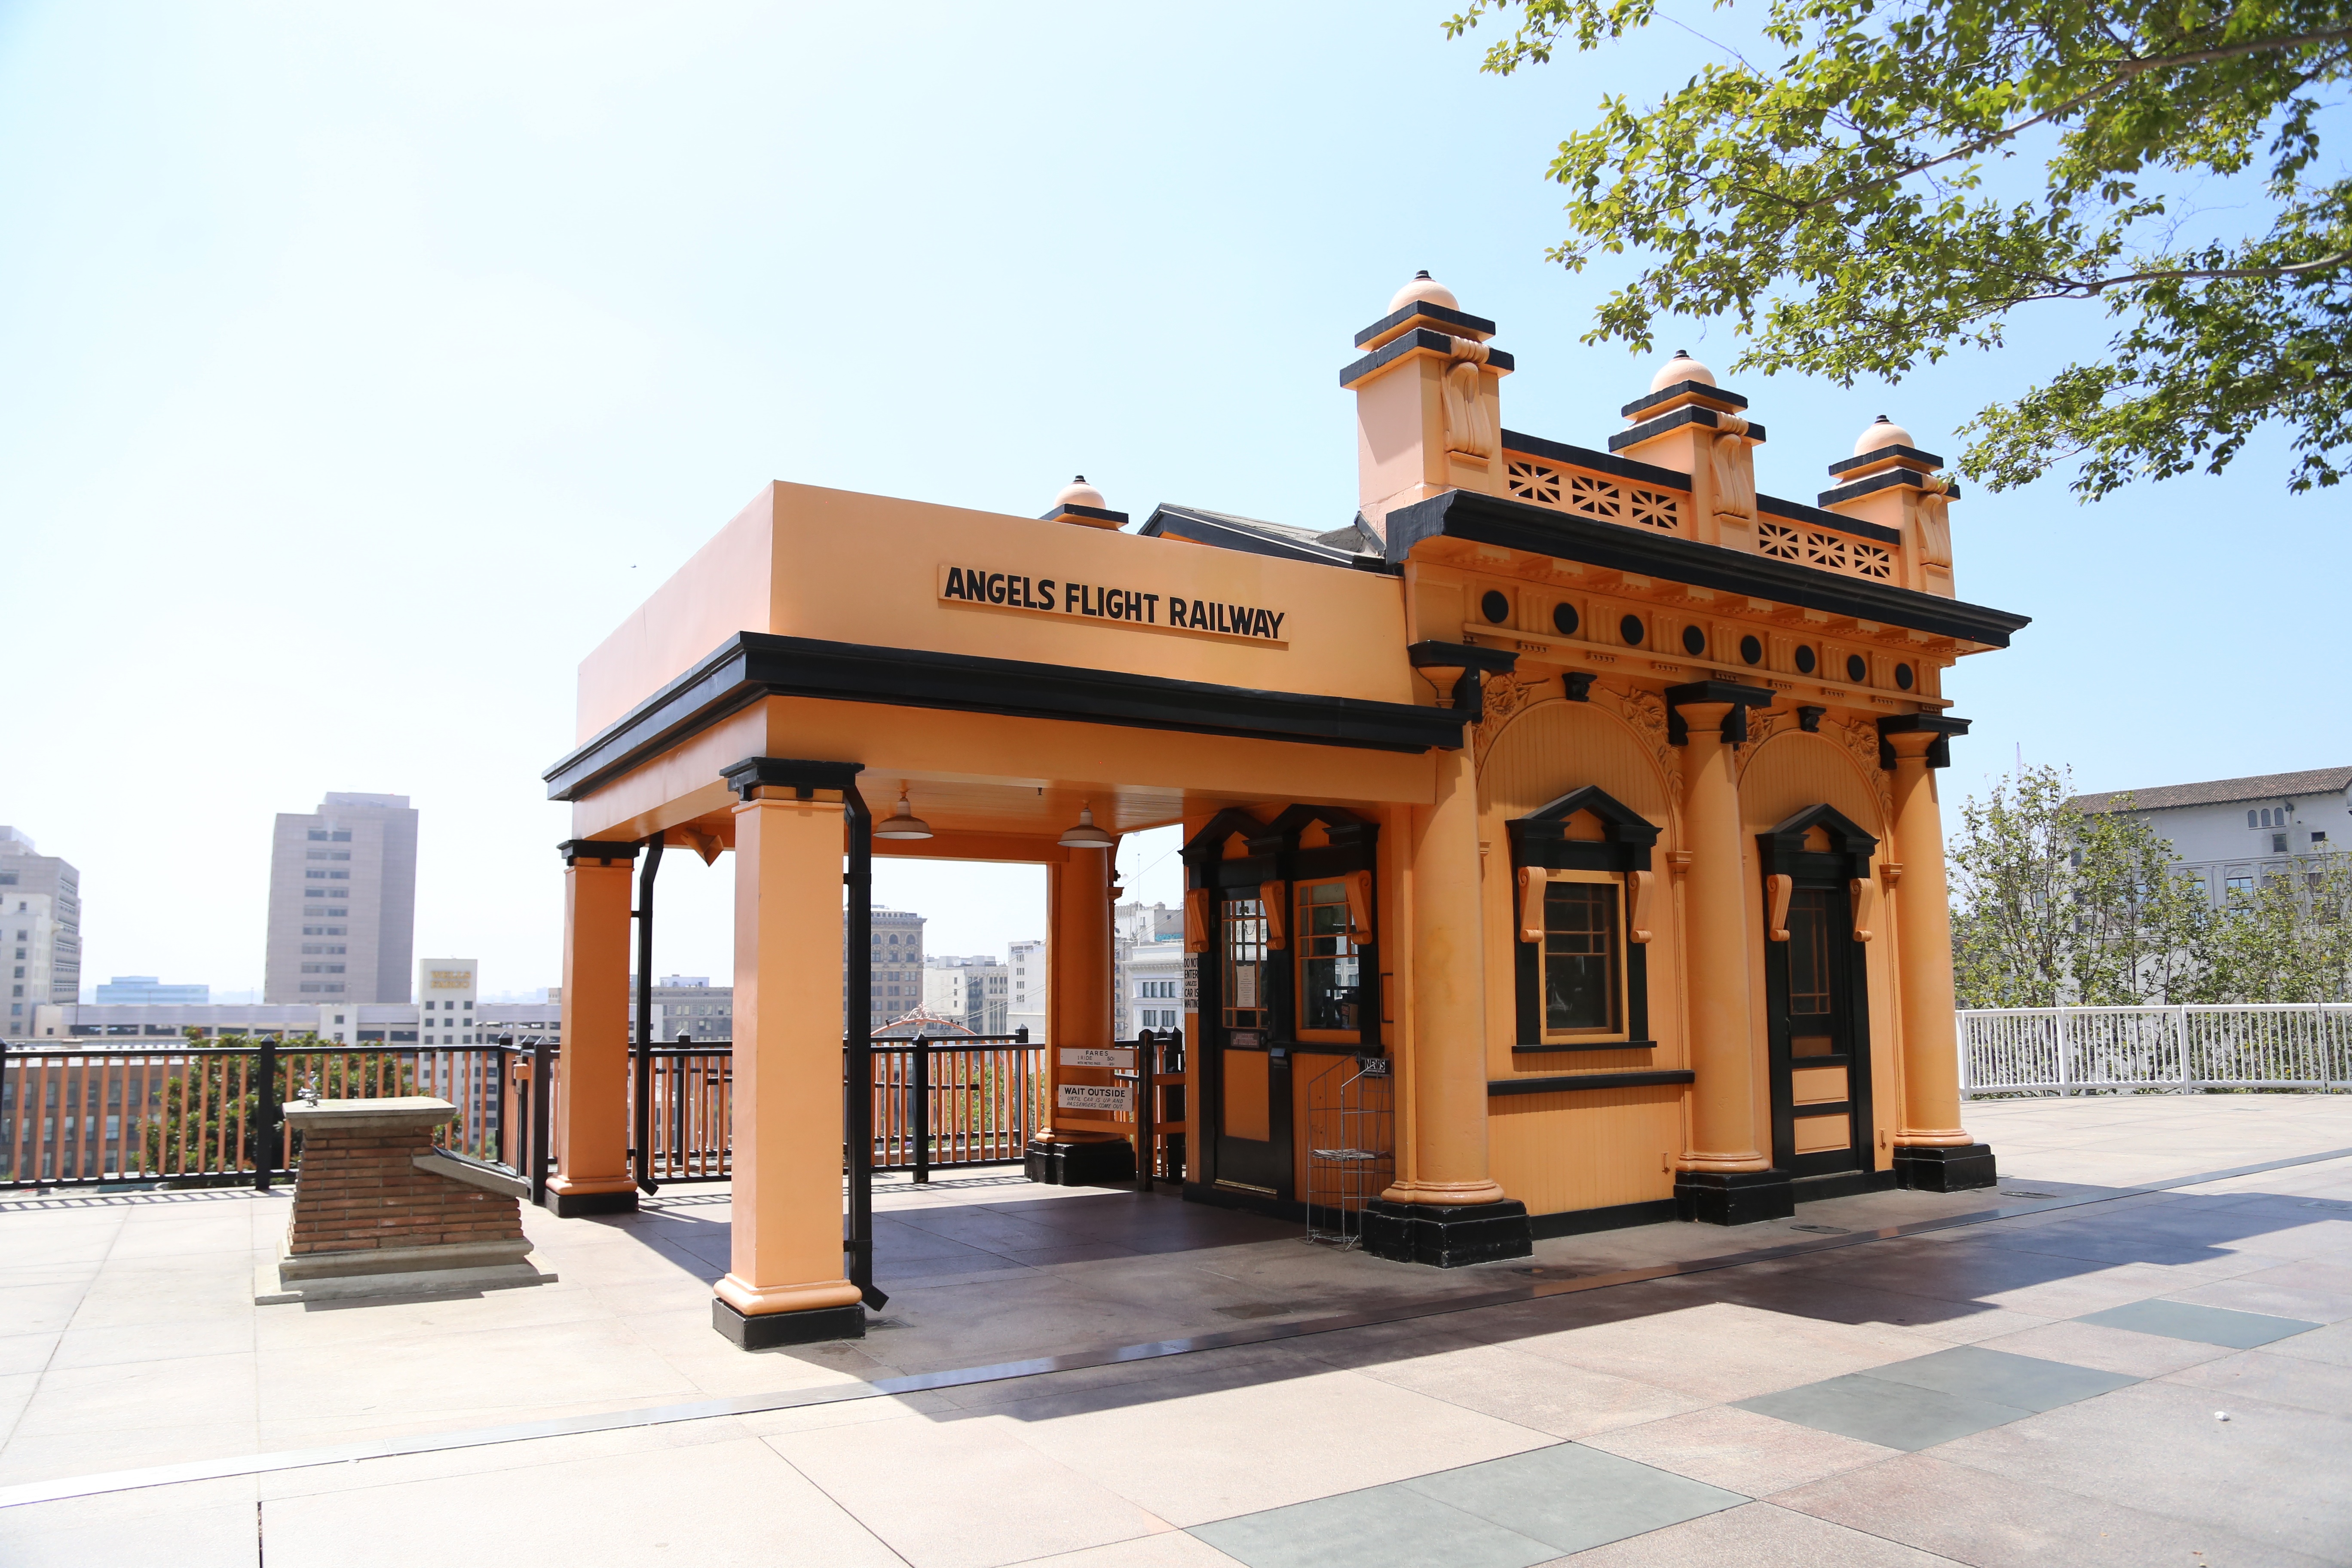
architecture, building, plaza, facade, property, tourist attraction, estate